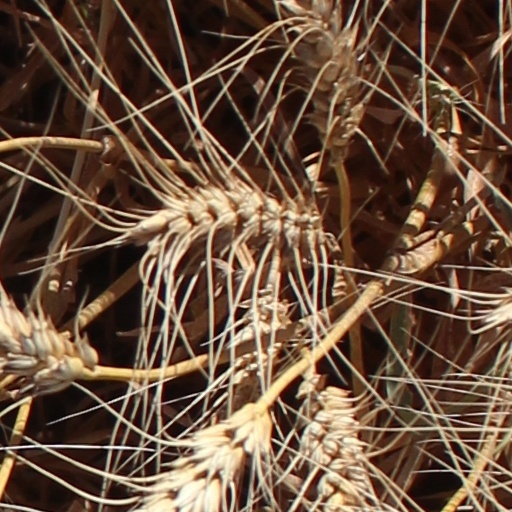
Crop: wheat